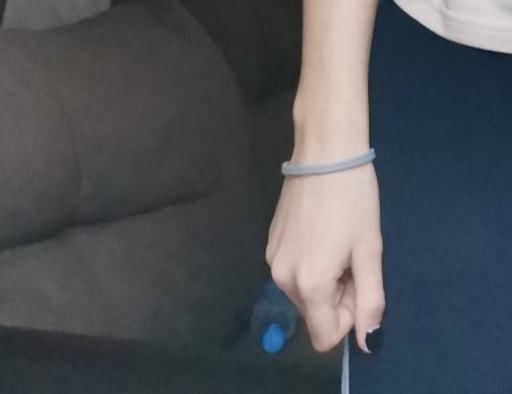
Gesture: no_gesture